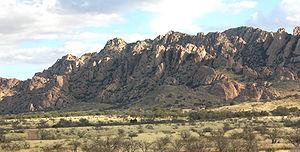
Les monts Dragoon sont un groupe de montagnes situé en Arizona aux États-Unis. Ils s'étendent sur environ 40 km de long selon un axe sud-sud-est. Des Apaches menés par Cochise y affrontèrent des soldats confédérés.
Fort Navajo est le premier album de la série de bande dessinée Blueberry de Jean-Michel Charlier et Jean Giraud. Il a d'abord été prépublié dans Pilote avant d’être publié en album en 1965 sous le titre Fort Navajo, une aventure du Lieutenant Blueberry. Il a été réédité en 1993 à la suite d'une nouvelle mise en couleurs de Claudine Blanc-Dumont. Il marque le début du cycle des premières guerres indiennes. Cet album est probablement inspiré de l'affaire Bascom.
Cochise est un chef apache du groupe des Chiricahuas, né vers 1810, probablement dans l'Arizona et mort le 9 juin 1874.
La première bataille de Dragoon Springs est une petite escarmouche entre une petite troupe de dragons confédérés des rangers de l'Arizona du gouverneur John R. Baylor, et une bande de guerriers apaches pendant la guerre de Sécession. Elle s'est déroulée le 5 mai 1862, près de la ville actuelle de Benson, en Arizona, dans l'Arizona confédéré.